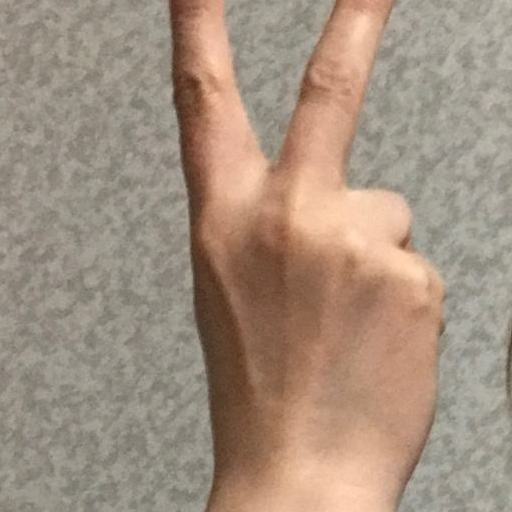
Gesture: peace_inverted